Burt Rutan

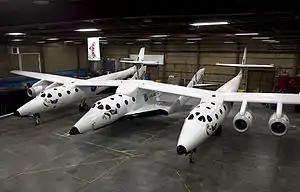
SpaceShipTwo (central fuselage) carried under its twin fuselage mother ship, White Knight Two

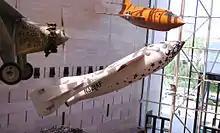
SpaceShipOne now hangs in the NASM in Washington D.C., with the "Spirit of St. Louis" and Bell X-1 "Glamorous Glennis"

Rutan made headlines again in June 2004 with SpaceShipOne, which became the first privately built, flown and funded crewed craft to reach space. The project, named "Tier One" (later known as Tier 1b), was developed and flown by Mojave Aerospace Ventures, which is part-owned by Scaled Composites and was a joint venture between Paul Allen and Rutan, with an estimated development cost of US$25 million (provided entirely by Allen). On October 4, the SpaceShipOne team won the Ansari X Prize of US$10 million, completing two flights within two weeks, flying with the equivalent weight of 3 persons, and doing so while reusing at least 80% of the vehicle hardware. The two flights were piloted by Mike Melville and Brian Binnie respectively. The project team was honored with the 2004 Collier Trophy, awarded by the National Aeronautic Association for "greatest achievement in aeronautics or astronautics in America". The craft embodies Rutan's unique style, and is another of the "icons of flight" displayed in the NASM "Milestones of Flight" exhibit. As the first privately-funded spacecraft, it helped spur the beginning of the global private space race.